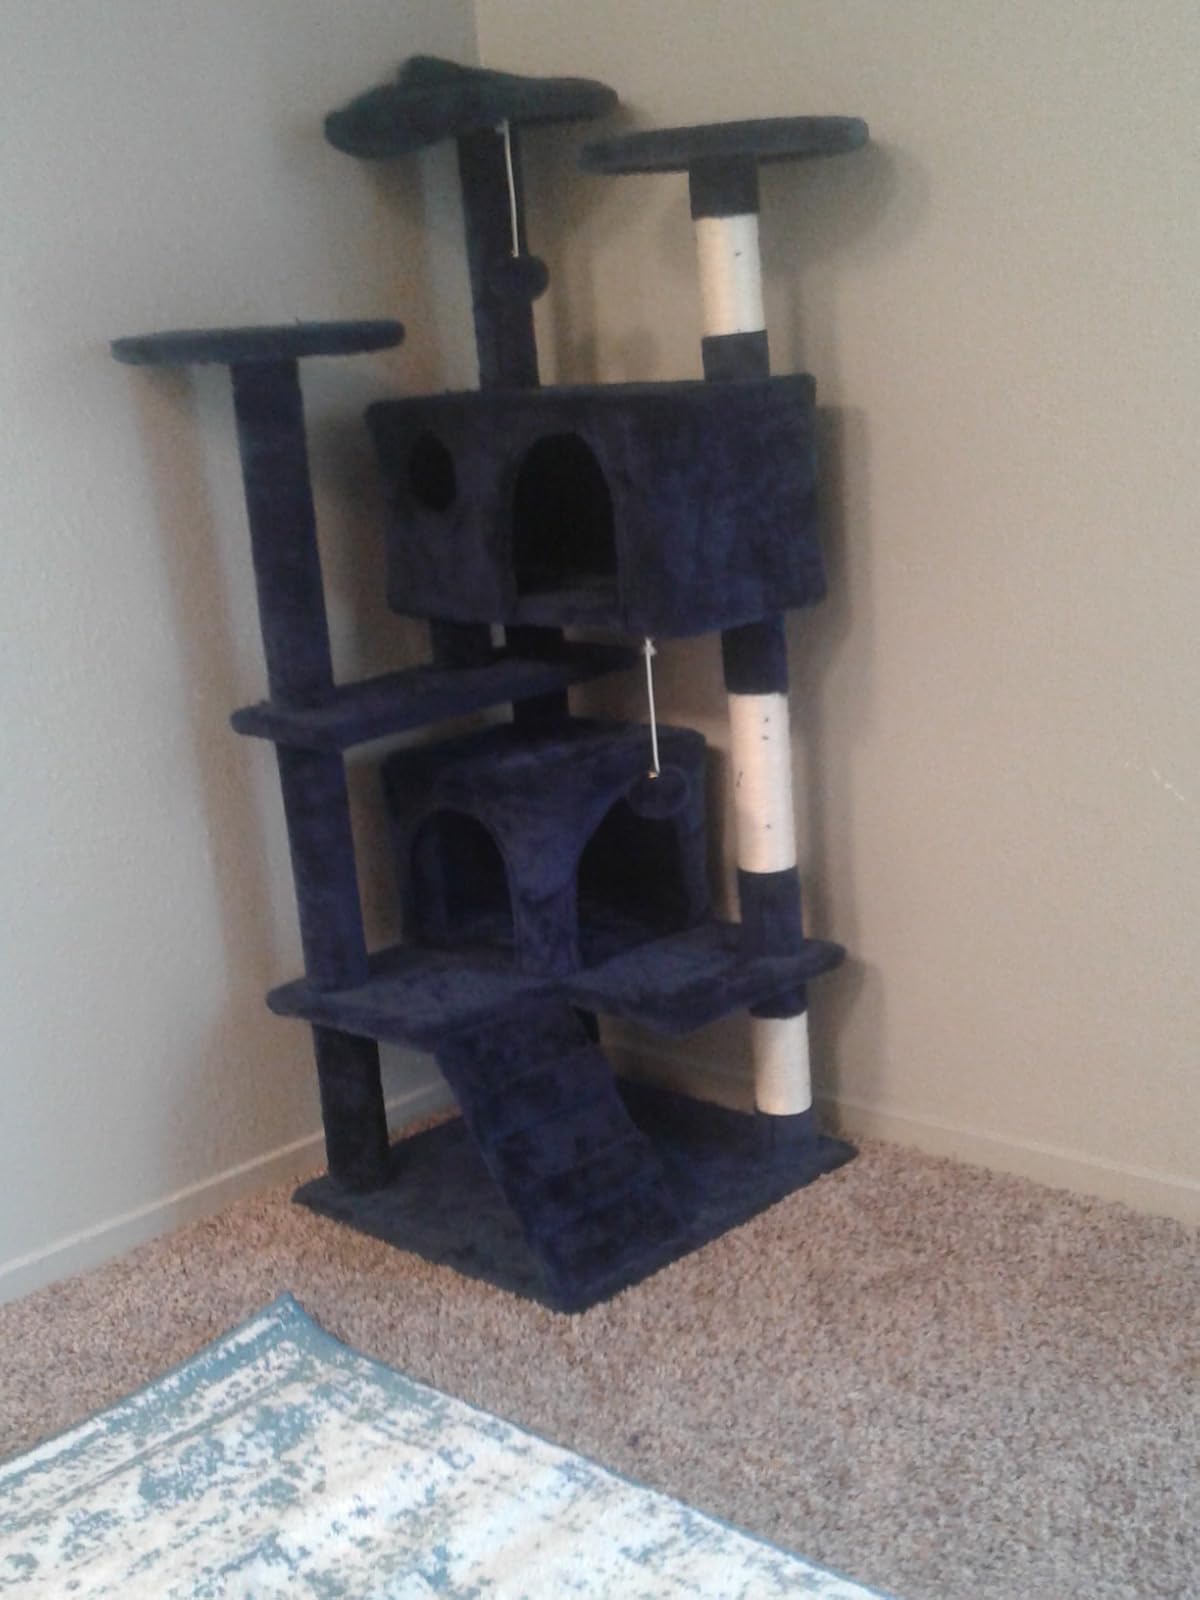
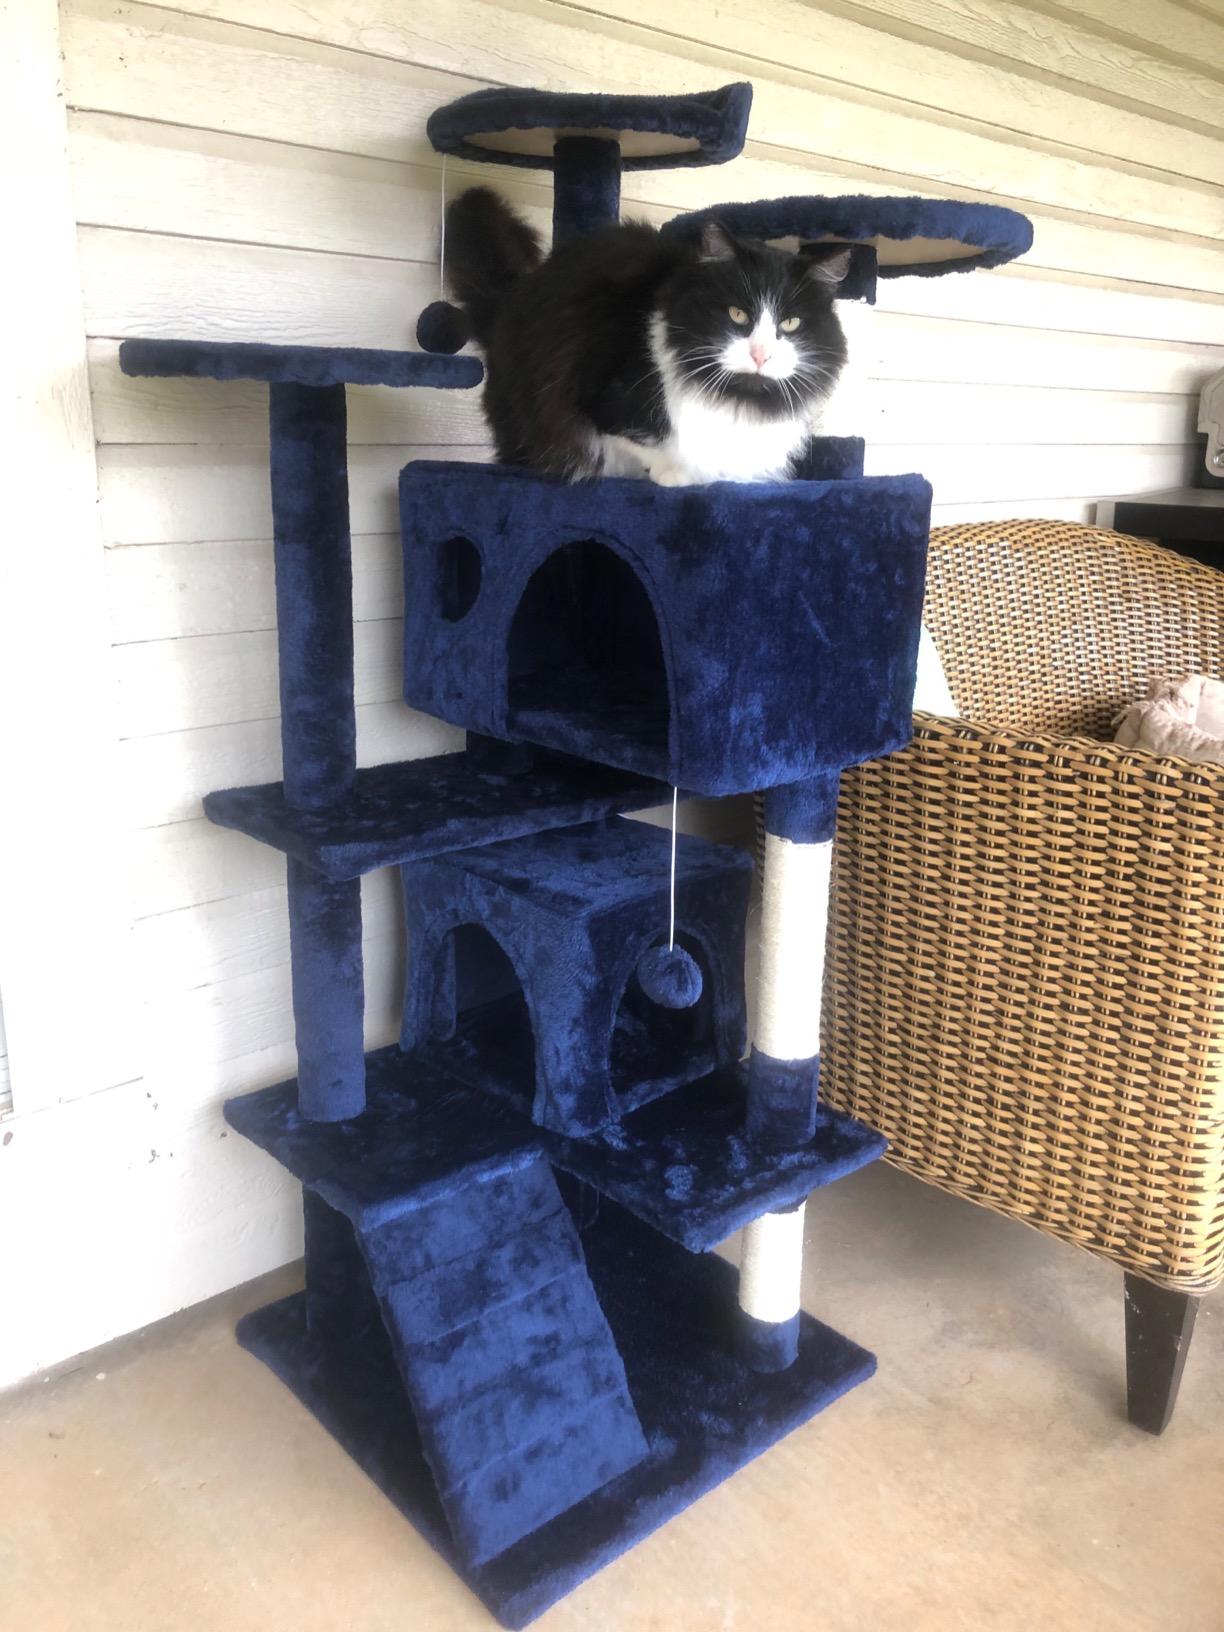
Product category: items_cat tree
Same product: yes